San Francisco cable car system

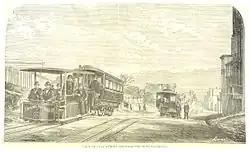
The Clay Street Hill Railroad in its early years

In 1869, Andrew Smith Hallidie had the idea for a cable car system in San Francisco, reportedly after witnessing an accident in which a streetcar drawn by horses over wet cobblestones slid backwards, killing the horses. Hallidie solicited financial support in 1871 and 1872, and his primary backers were Henry L. Davis, Joseph Britton, and James Moffit.